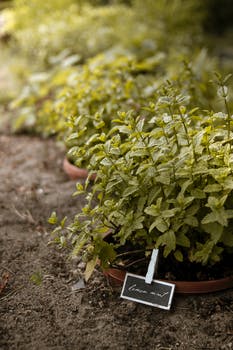
Label: No Watermark